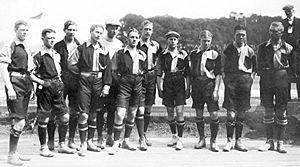
Karl « Köping » Gustafsson est un joueur de football international suédois, évoluant au poste d'attaquant. Il participe aux Jeux olympiques d'été de 1908, 1912, 1920 et 1924.
John Laurentius Gustaf Adolf Bergström dit Gustaf Bergström est un joueur de football international suédois, évoluant au poste d'attaquant.
L'équipe de Suède de football est la sélection de joueurs suédois représentant le pays lors des compétitions internationales de football masculin, sous l'égide de la Fédération suédoise de football.
Thor Ragnar Ericsson est un joueur de football international suédois, évoluant au poste de milieu de terrain.
Johan Erik Vitalis Eugen Bergström dit Erik Bergström est un joueur de football international suédois, évoluant au poste de défenseur.
Le football est le sport le plus populaire en Suède, avec plus de 240 000 joueurs licenciés, dont environ 56 000 femmes et 184 000 hommes, et environ 240 000 jeunes joueurs. Il y a environ 3 200 clubs actifs pour plus de 8 500 équipes, qui jouent sur les 7 900 terrains du pays. Le football est pratiqué pour la première fois en Suède dans les années 1870 et le premier championnat est créé en 1896. La Fédération suédoise de football est fondée, elle, en 1904. En dépit d'être un pays avec une population peu élevé, les équipes nationales masculines et féminines, ainsi que les clubs ont remporté quelques victoires significatives.